FC Metalurh Zaporizhzhia

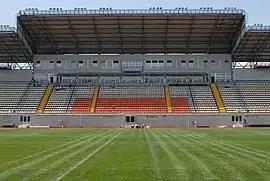
Slavutych Arena

Throughout their history, the club has played in various stadiums around Zaporizhzhia, but in 2001 the Football Federation of Ukraine forbade Metalurh from playing in their home stadium, Tsentarlnyi Metalurh Stadium, due to security concern and the club was forced to play at the Avto ZAZ Stadium (which formerly belong to now-bankrupt Torpedo Zaporizhzhia). Soon after, the club's board approved plans to construct a brand new stadium for the team in place of the old one. Construction commenced in late 2004 and on 29 July 2006, Slavutych Arena was opened, in their first game on a new stadium Metalurh faced Ukrainian giants Dynamo Kyiv. The stadium is situated in a central part of the city, on a street that has been recently renamed after legendary Ukrainian player and coach Valery Lobanovsky.